Reverse complement polymerase chain reaction

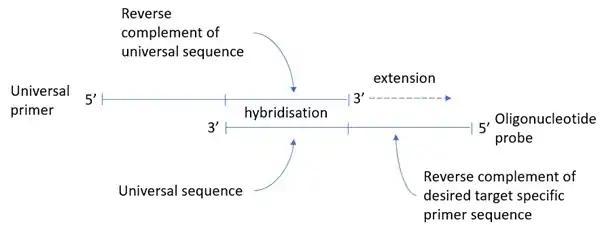
Representation of the interaction of the universal primer and RC probe to generate functional target specific primer. Universal primer hybridises to the RC probe and is extended by the DNA polymerase generating target specific primer. The 5 prime portion of the RC probe contains the reverse complement sequence of the desired target specific primer sequence.

In RC-PCR, no target specific primers are present in the reaction mixture. Instead target specific primers are formed as the reaction proceeds. A typical reaction employing the approach requires four oligonucleotides. The oligonucleotides interact with each other in pairs; one oligonucleotide probe and one universal primer (containing functional domains of choice), which hybridize with each other at their 3’ ends. Once hybridized, the universal primer can be extended, using the oligonucleotide probe as the template, to yield fully formed, target specific primers, which are then available to amplify the template in subsequent rounds of thermal cycling as per a standard PCR reaction.